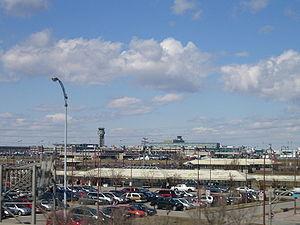
Aéroport international Pierre-Elliott-Trudeau de Montréal (photo personnel 2005)